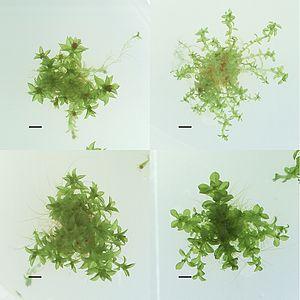
Un écotype, parfois appelé sous-espèce, est une variété, un individu ou population génétiquement distincte, d'une espèce donnée qui présente des caractéristiques adaptées à des habitats différents. Les caractéristiques propres à l'écotype sont héréditaires. Même si l'analyse génétique est de plus en plus prévalente, un écotype est encore aujourd'hui défini selon des critères morphologiques, physiologiques et sur des données écologiques. Ce type de variation s'apparente donc étroitement aux concepts de plasticité, de polyphénisme et de polymorphisme.